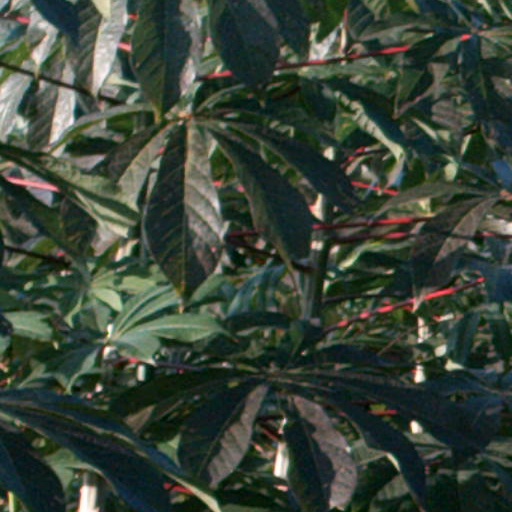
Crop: cassava